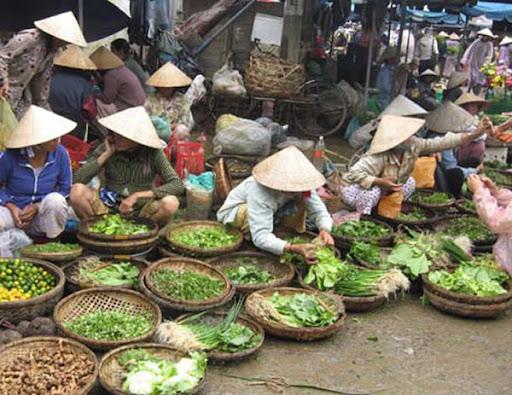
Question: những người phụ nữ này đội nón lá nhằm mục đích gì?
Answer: che nắng